Skatestopper

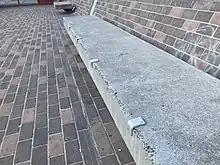
Skatestoppers on the large bench at the China Banks skate spot in Chinatown, San Francisco

The most basic skatestopper design is an L-shaped bracket affixed at intervals along a grind-able structure. Early designs were made from nylon while more recent designs have been made from aluminum. More ornamental versions have also been produced. Because the devices have been targeted for removal by skateboarders, there have been attempts to make skatestoppers tamper resistant.